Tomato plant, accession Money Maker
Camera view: bottom (45 deg); turntable rotation: 30 degrees
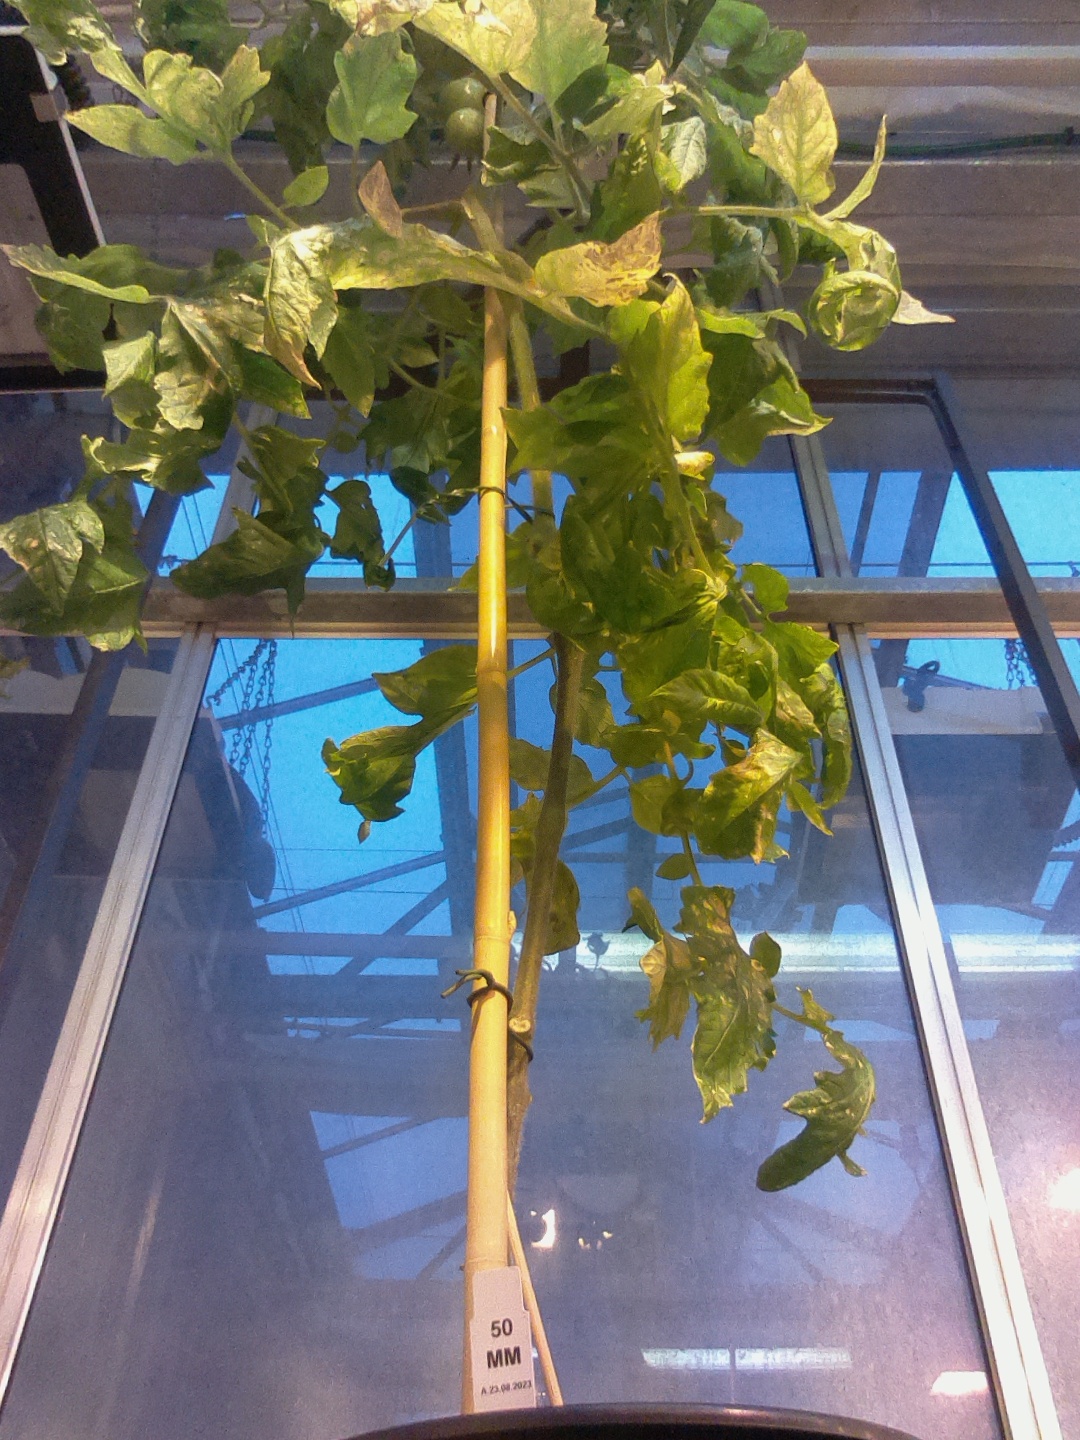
BBCH growth stage 78: 80% -90% of final fruit size